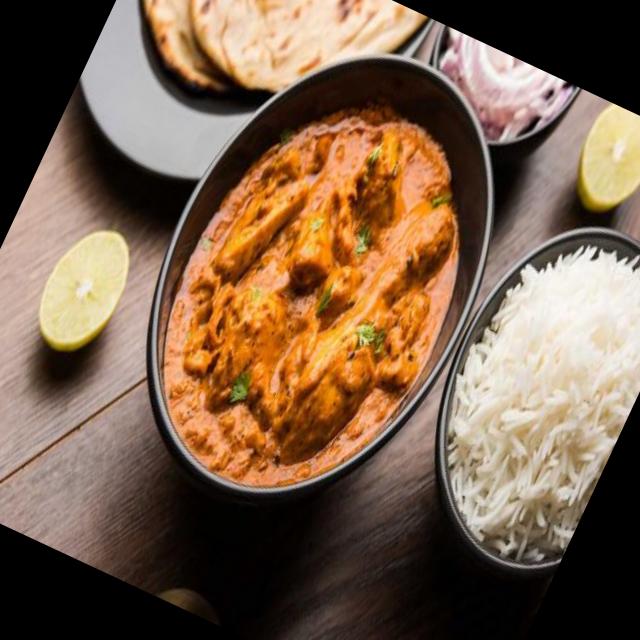
Dish: white_rice